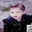
Label: boy